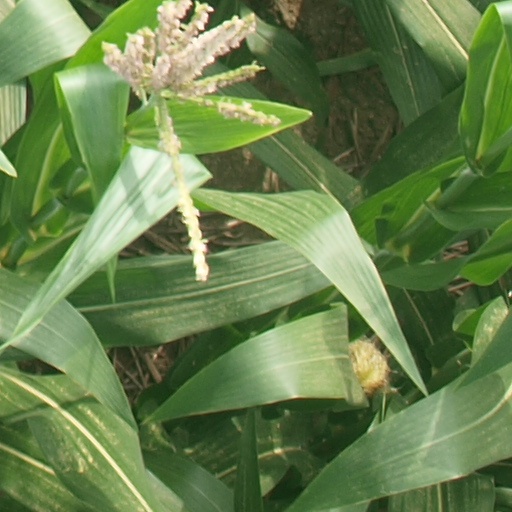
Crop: maize; corn